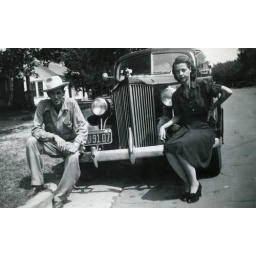
Sex in the back seat of the car has become a tedious chore.